Granville Bantock

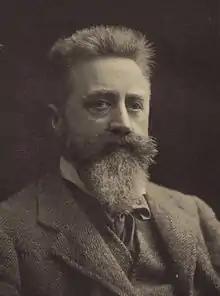
Granville Bantock (picture first published 1913)

Sir Granville Ransome Bantock (7 August 186816 October 1946) was a British composer of classical music.